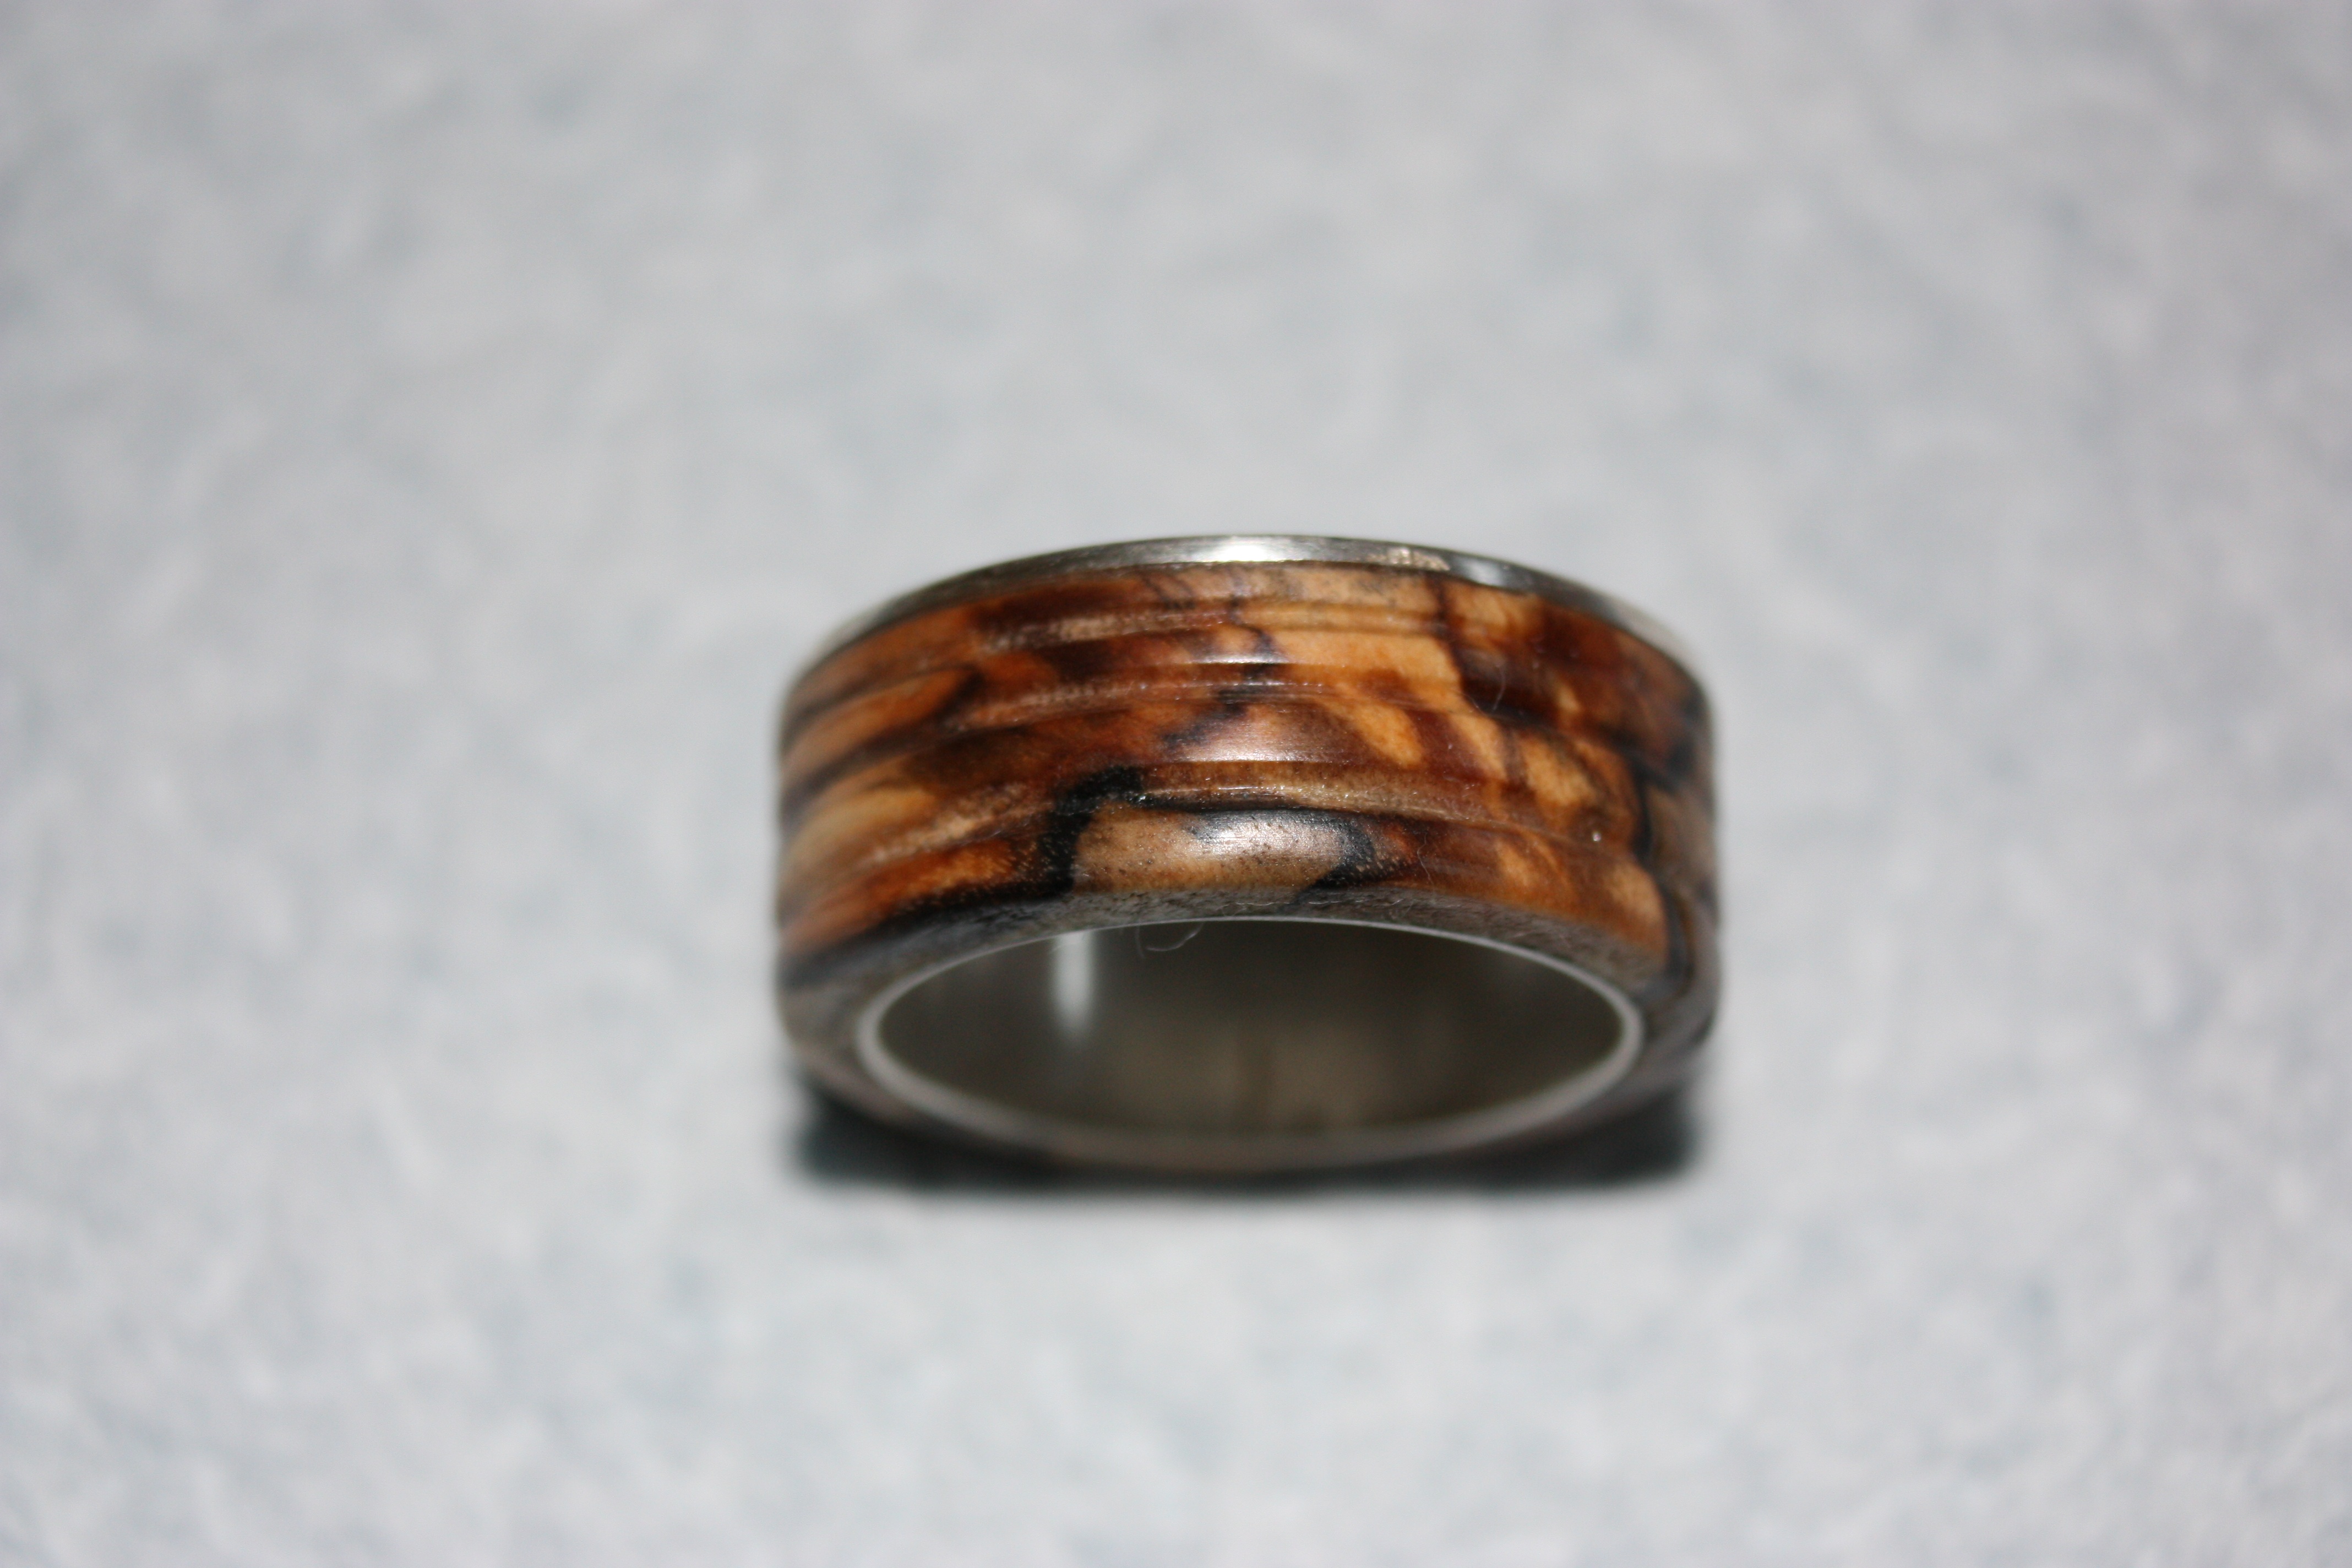
hand, wood, ring, wedding ring, jewellery, brass, silver, locket, fashion accessory